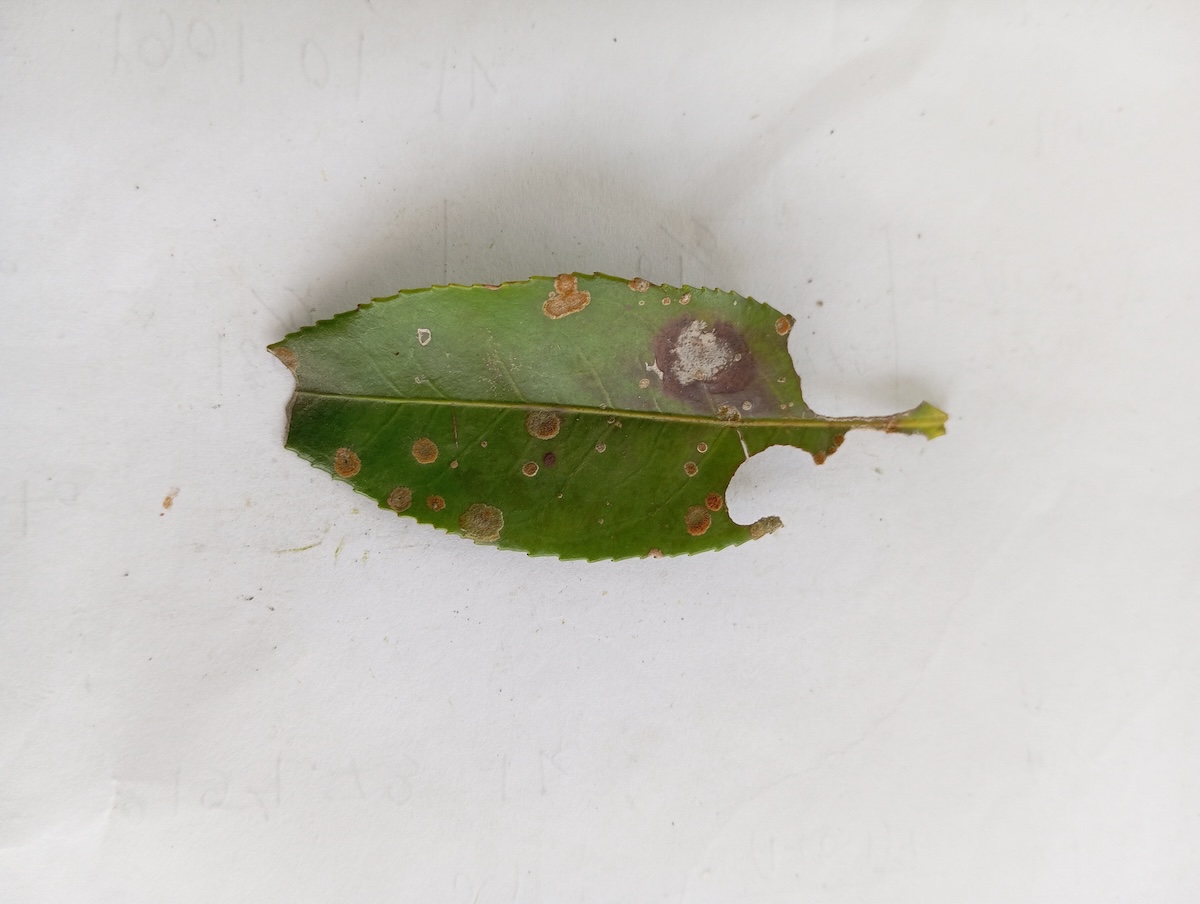
Label: Brown Blight